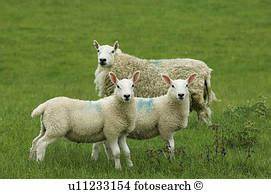
Label: pecora